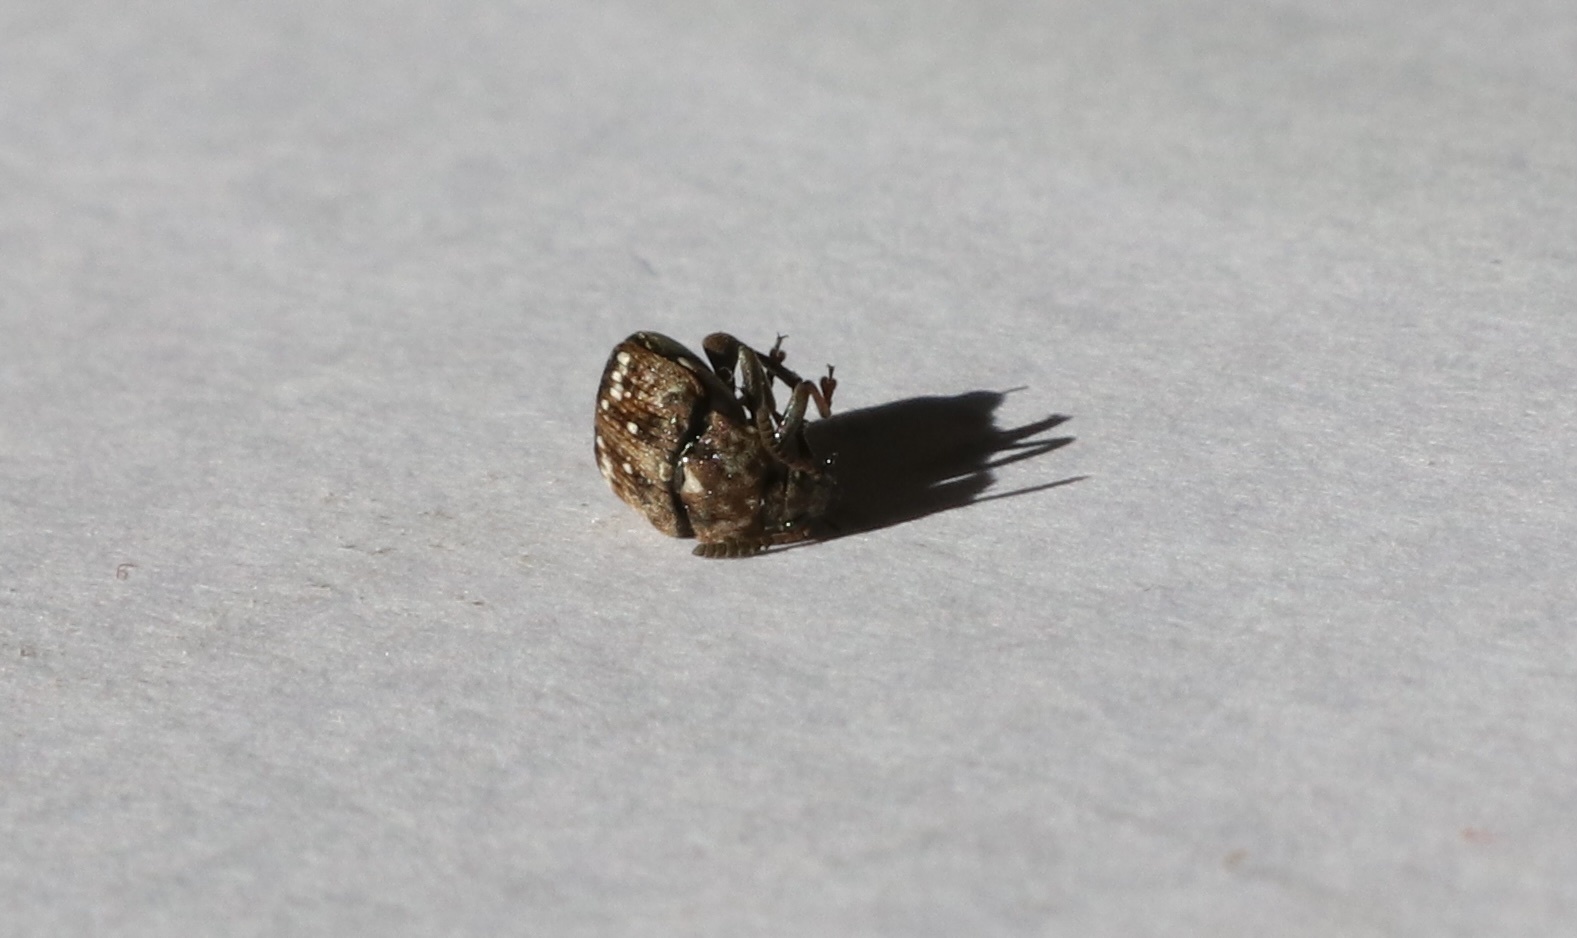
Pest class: pea_weevil